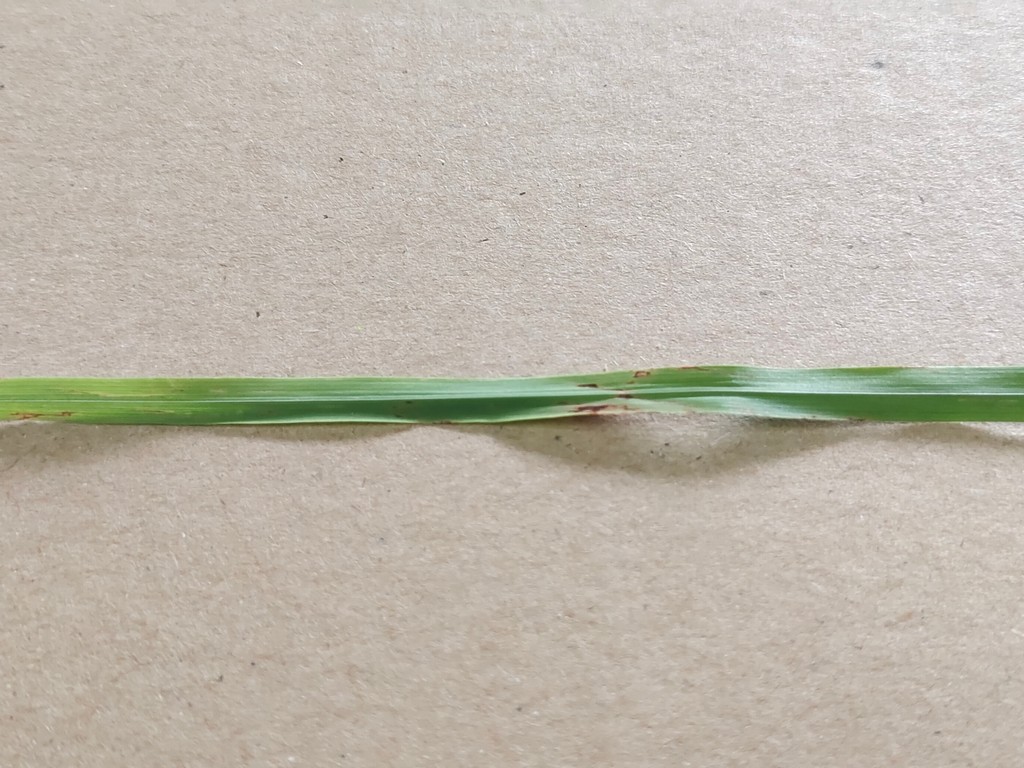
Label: Unhealthy